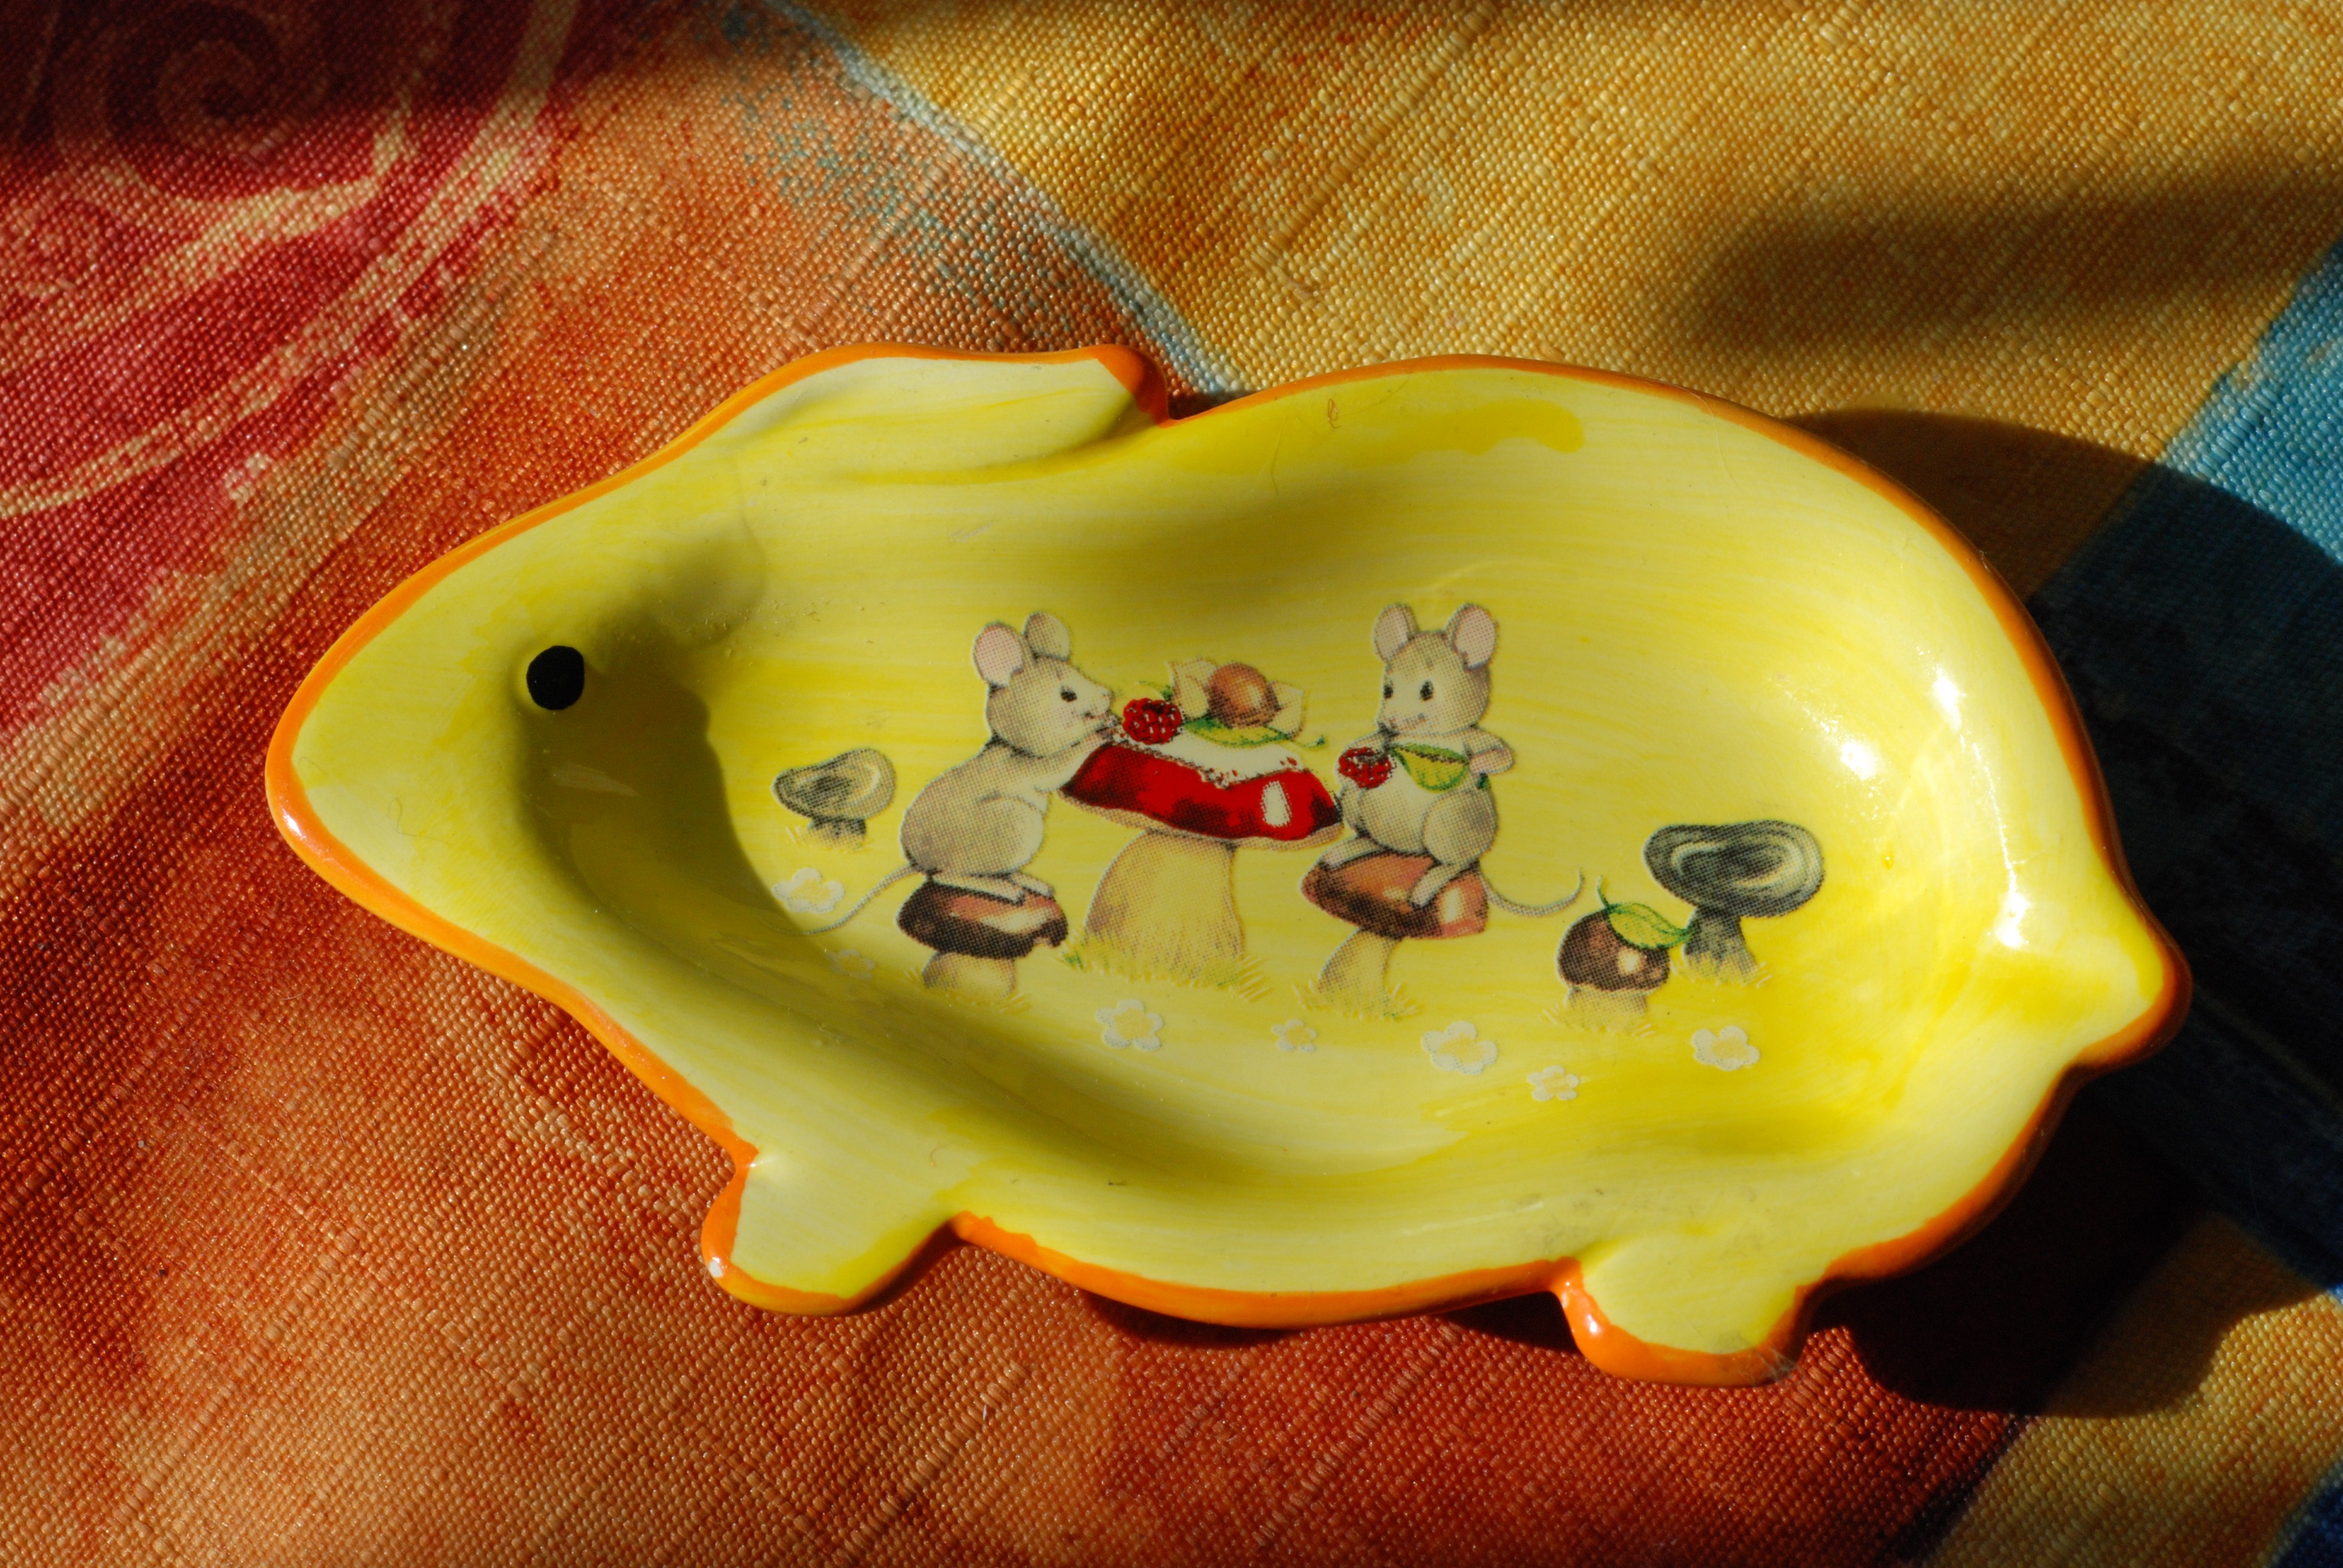
plant, fruit, leaf, flower, food, produce, ear, yellow, human body, organ, tooth, sweetness, macro photography, flowering plant, land plant